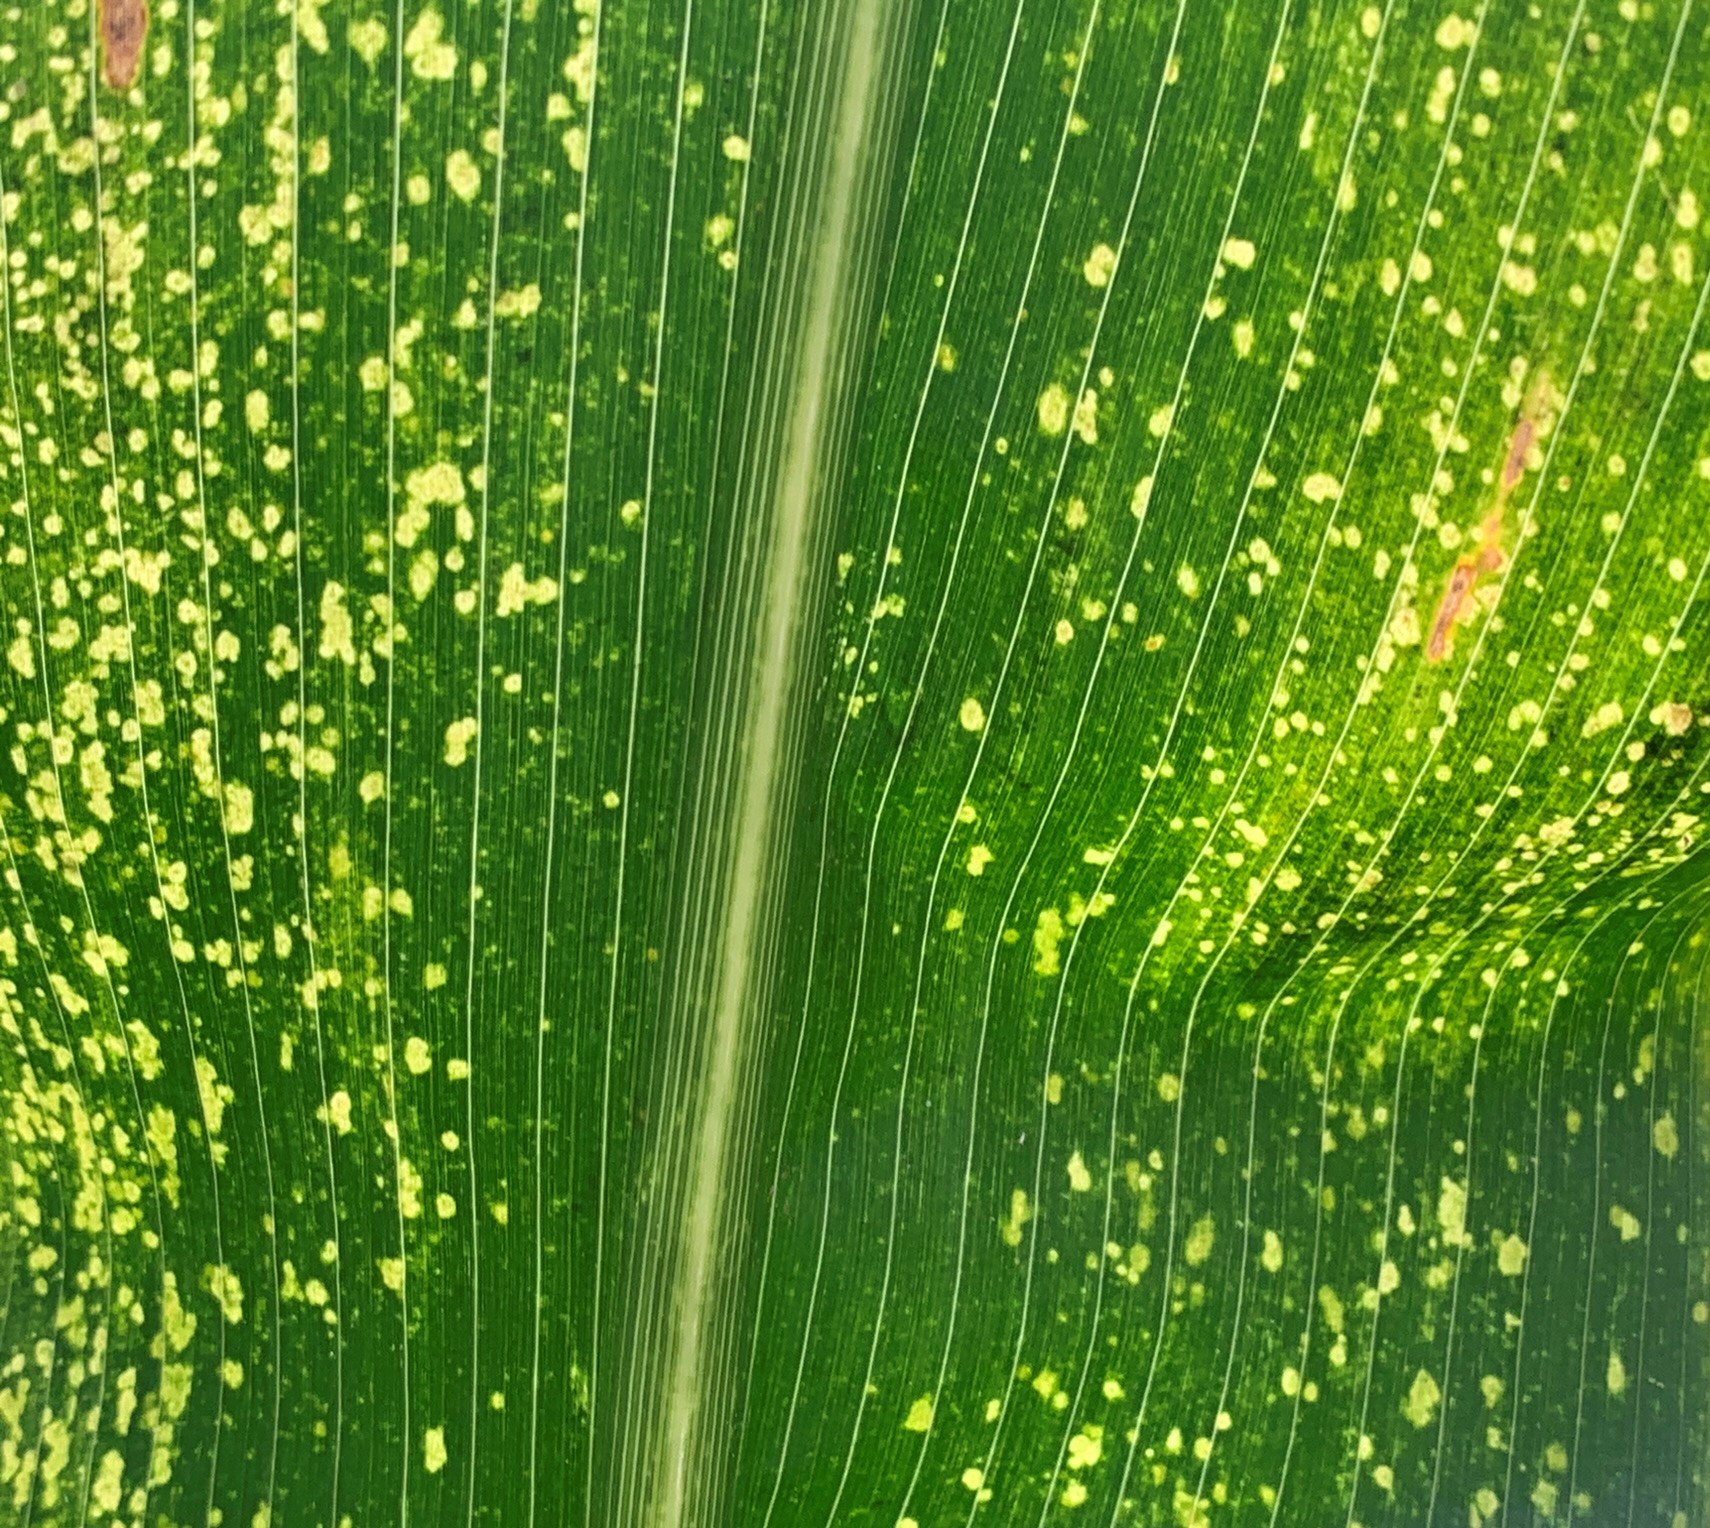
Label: MLN